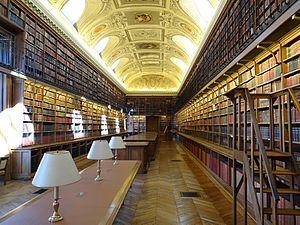
Palais du Luxembourg This building is indexed in the Base Mérimée, a database of architectural heritage maintained by the French Ministry of Culture,
Le palais du Luxembourg, situé dans le 6ᵉ arrondissement de Paris dans le nord du jardin du Luxembourg, est le siège du Sénat français, qui fut installé en 1799 dans le palais construit au début du XVIIᵉ siècle, à la suite de la régence de la reine Marie de Médicis. Il appartient au domaine de cette assemblée qui comprend également, à proximité du palais, l'hôtel du Petit Luxembourg, résidence du président du Sénat, le musée du Luxembourg, et l'ensemble du jardin.